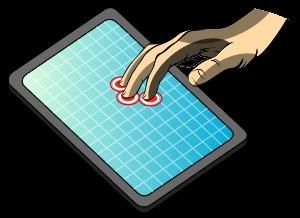
Un dispositif tactile multipoint est à la fois une technique d’interaction humain-ordinateur et le matériel qui la met en application. Ce dispositif sert à interagir avec le matériel informatique par le biais de plusieurs points de contact.